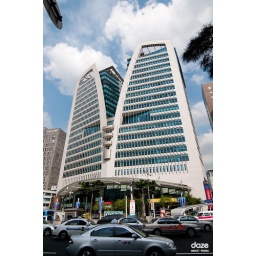
Day 6: Shopping around some of the busiest street in Seoul. Not in the tower but the streets behind it.